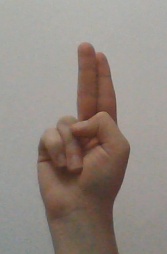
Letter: taa